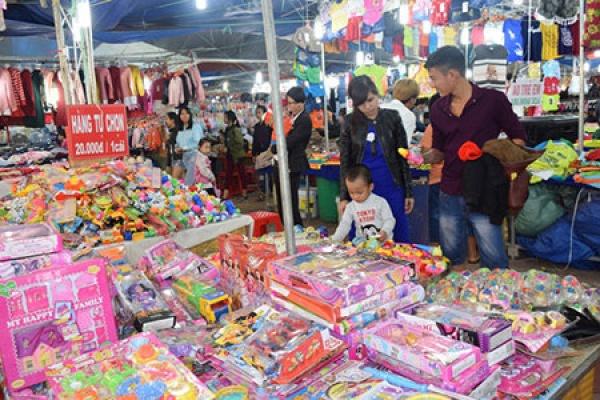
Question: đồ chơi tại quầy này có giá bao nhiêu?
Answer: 20 000 đồng / 1 cái